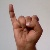
The image shows a hand gesture representing the letter 'I' in Indian Sign Language.